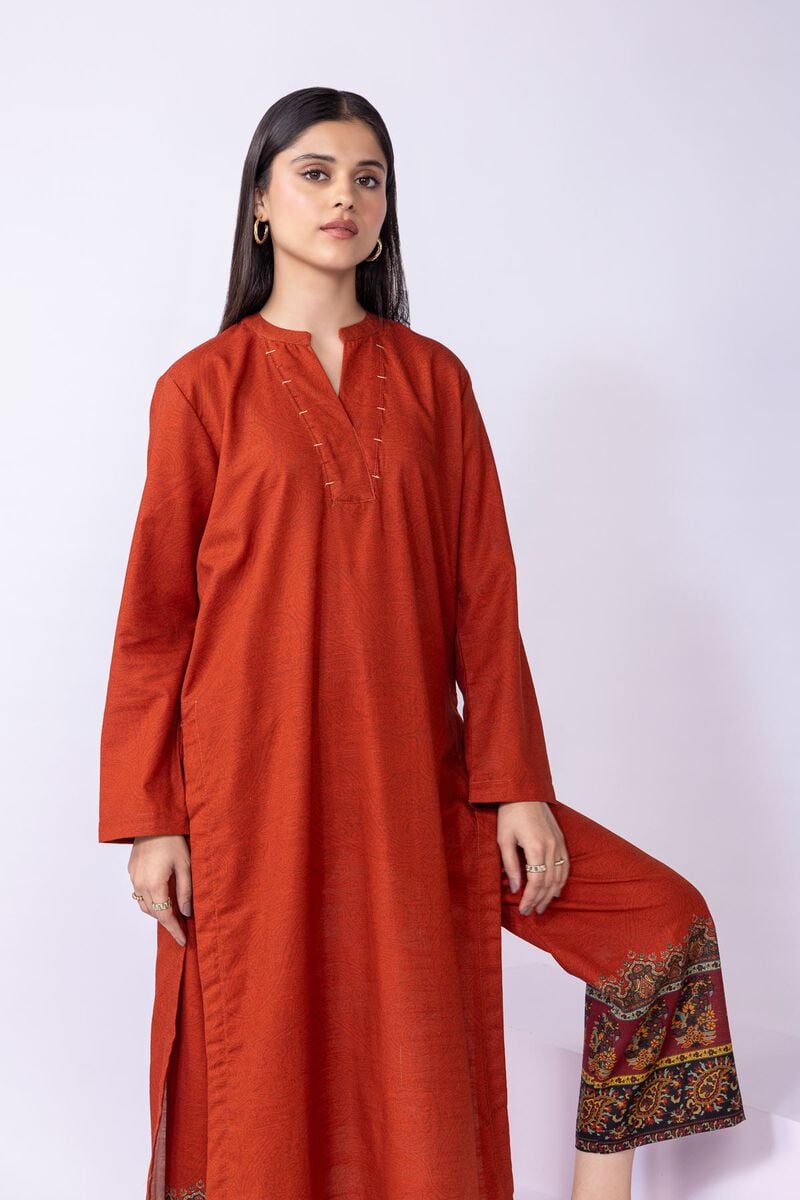
rust multi kurta top